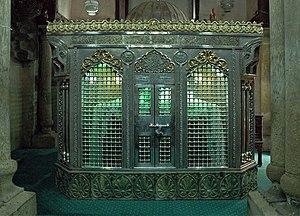
Mashad of Sayyida Ruqayya. Cairo, Egypt